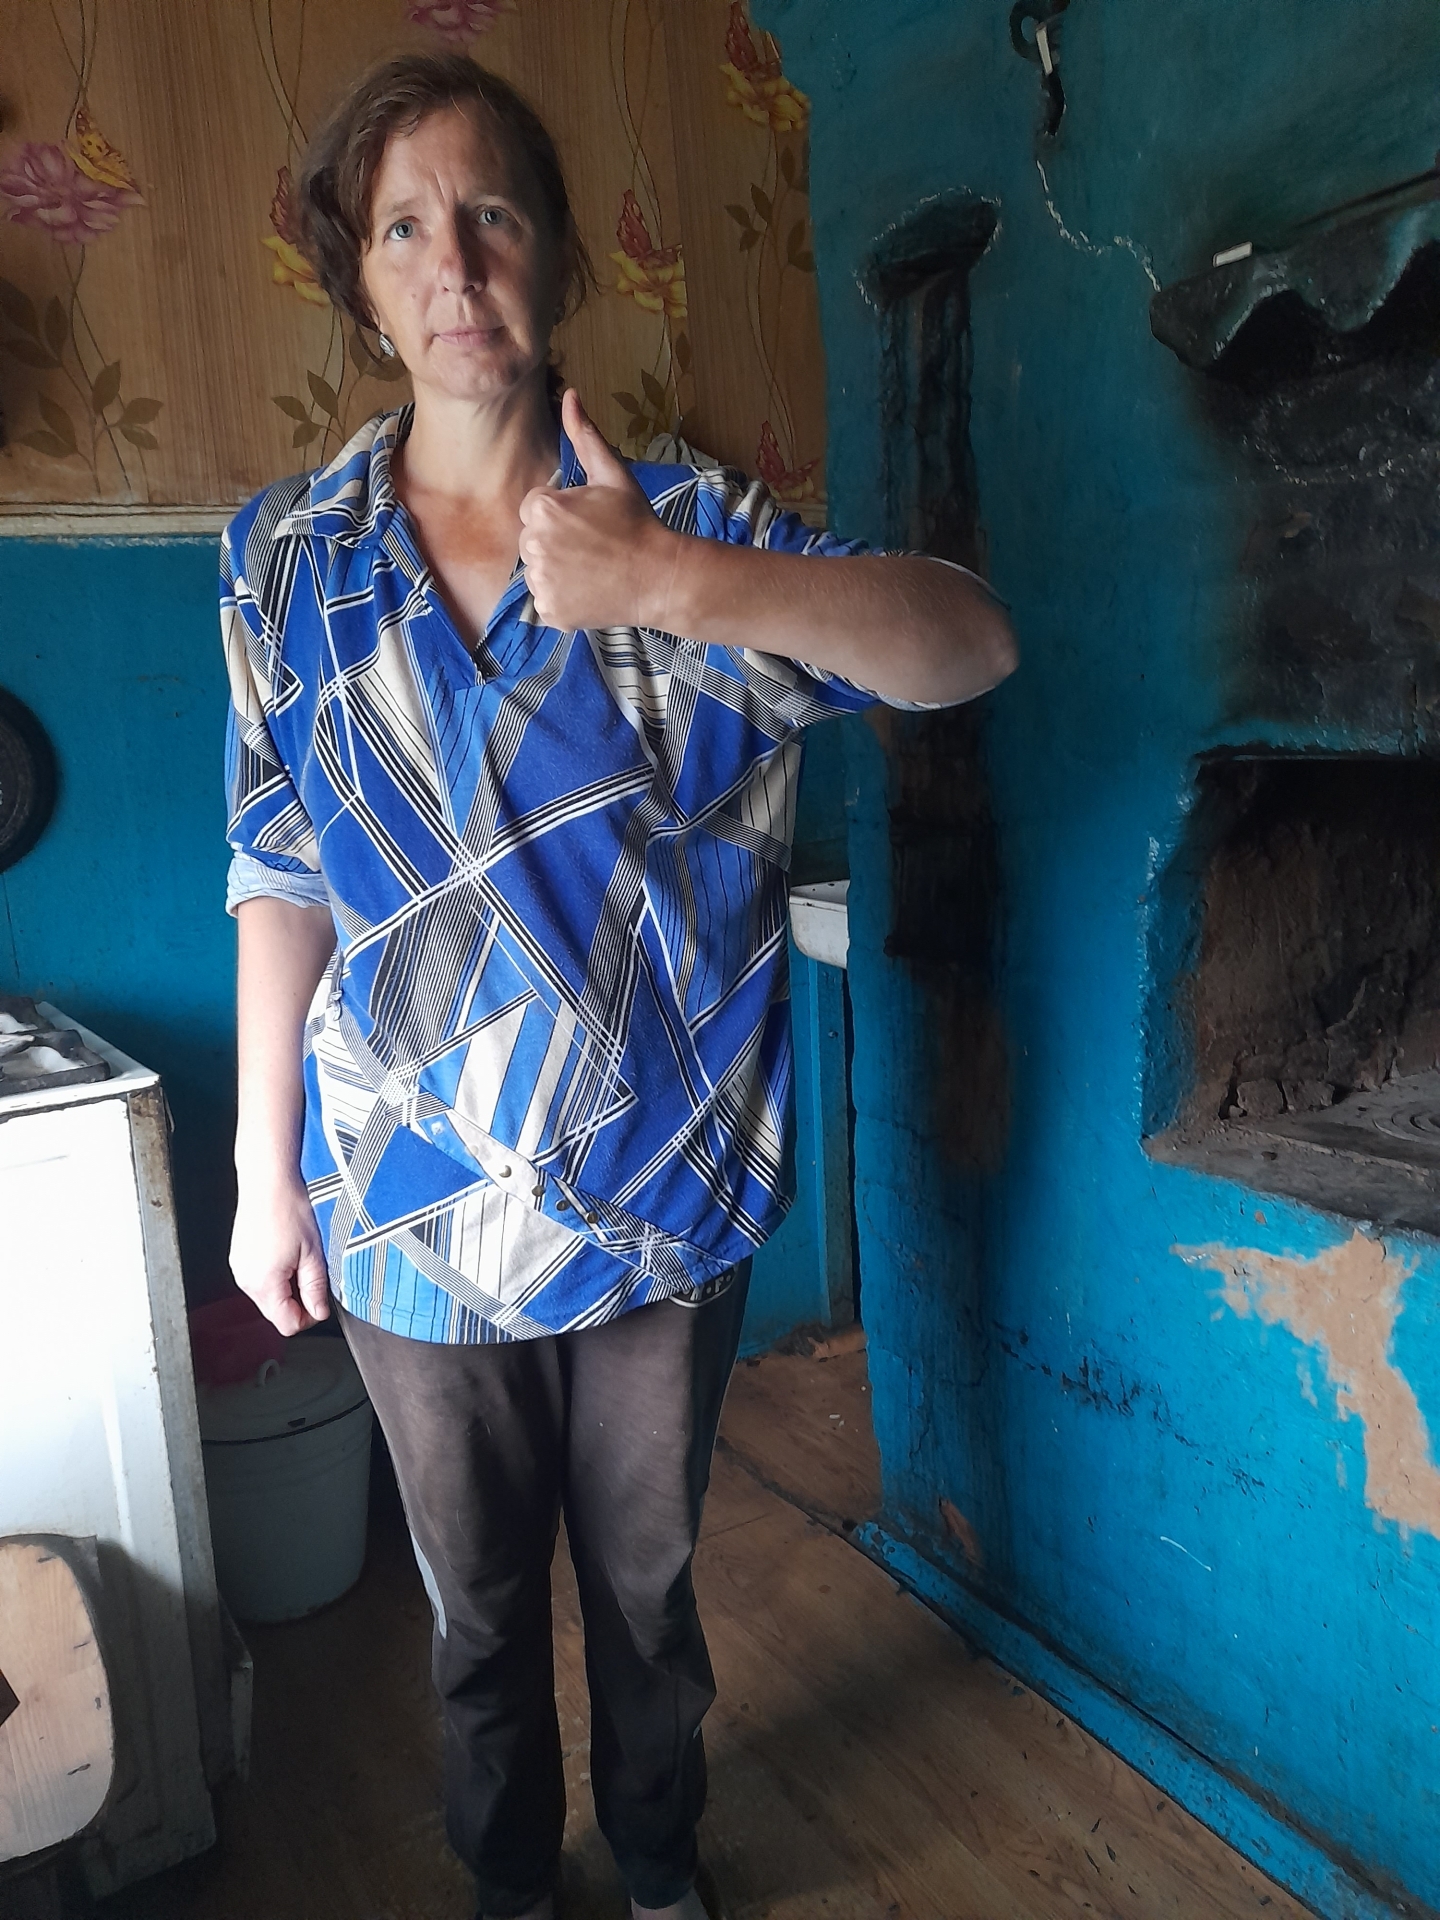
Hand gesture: like